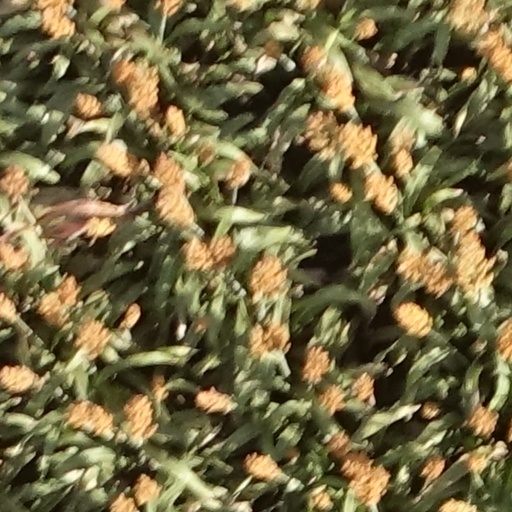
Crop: sorghum